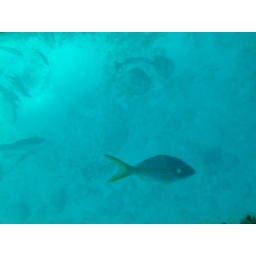
Another view of the schools of yellow and gray snapper below the keel of our boat.